Shima, Mie

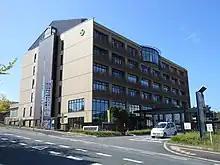
Shima City Hall

Shima is located on the southern half of Shima Peninsula in far eastern Mie Prefecture, facing Ise Bay of the Pacific Ocean. The city has a complicated rias coast with two large inlets: Matoya Bay and Ago Bay. Matoya Bay is famous for oyster cultivation and Ago Bay is famous for pearl cultivation. Both are sightseeing spots and all of the city is within the borders of the Ise-Shima National Park.